Anthem Part Two

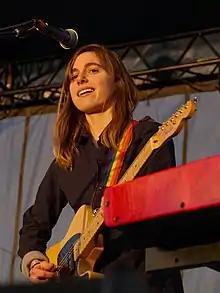
Singer-songwriter Julien Baker covered the song in 2020.

Critical reception towards "Anthem Part Two" was mixed. Greg Kot of the "Chicago Tribune" identified "Anthem Part Two" as an example of the group's subtle "undercurrent of seriousness and an attention to songcraft." Kyle Ryan, writing for "The A.V. Club" called it "one of "Jacket" best songs, with a massively catchy four-chord chorus and just the right amount of self-righteous rebellion for teenagers to sing along."